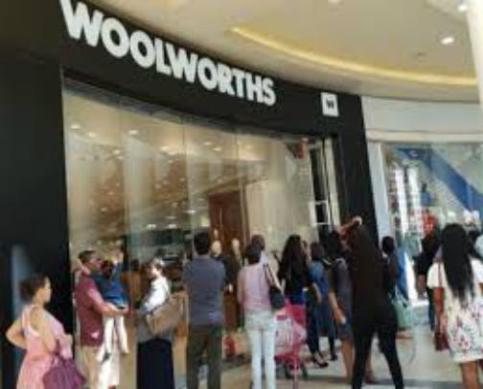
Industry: Others